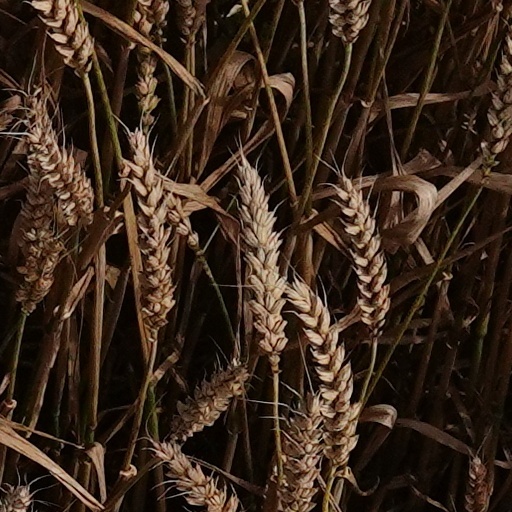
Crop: wheat